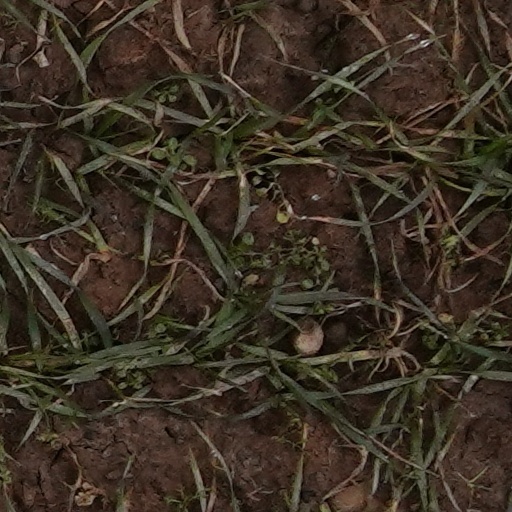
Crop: wheat